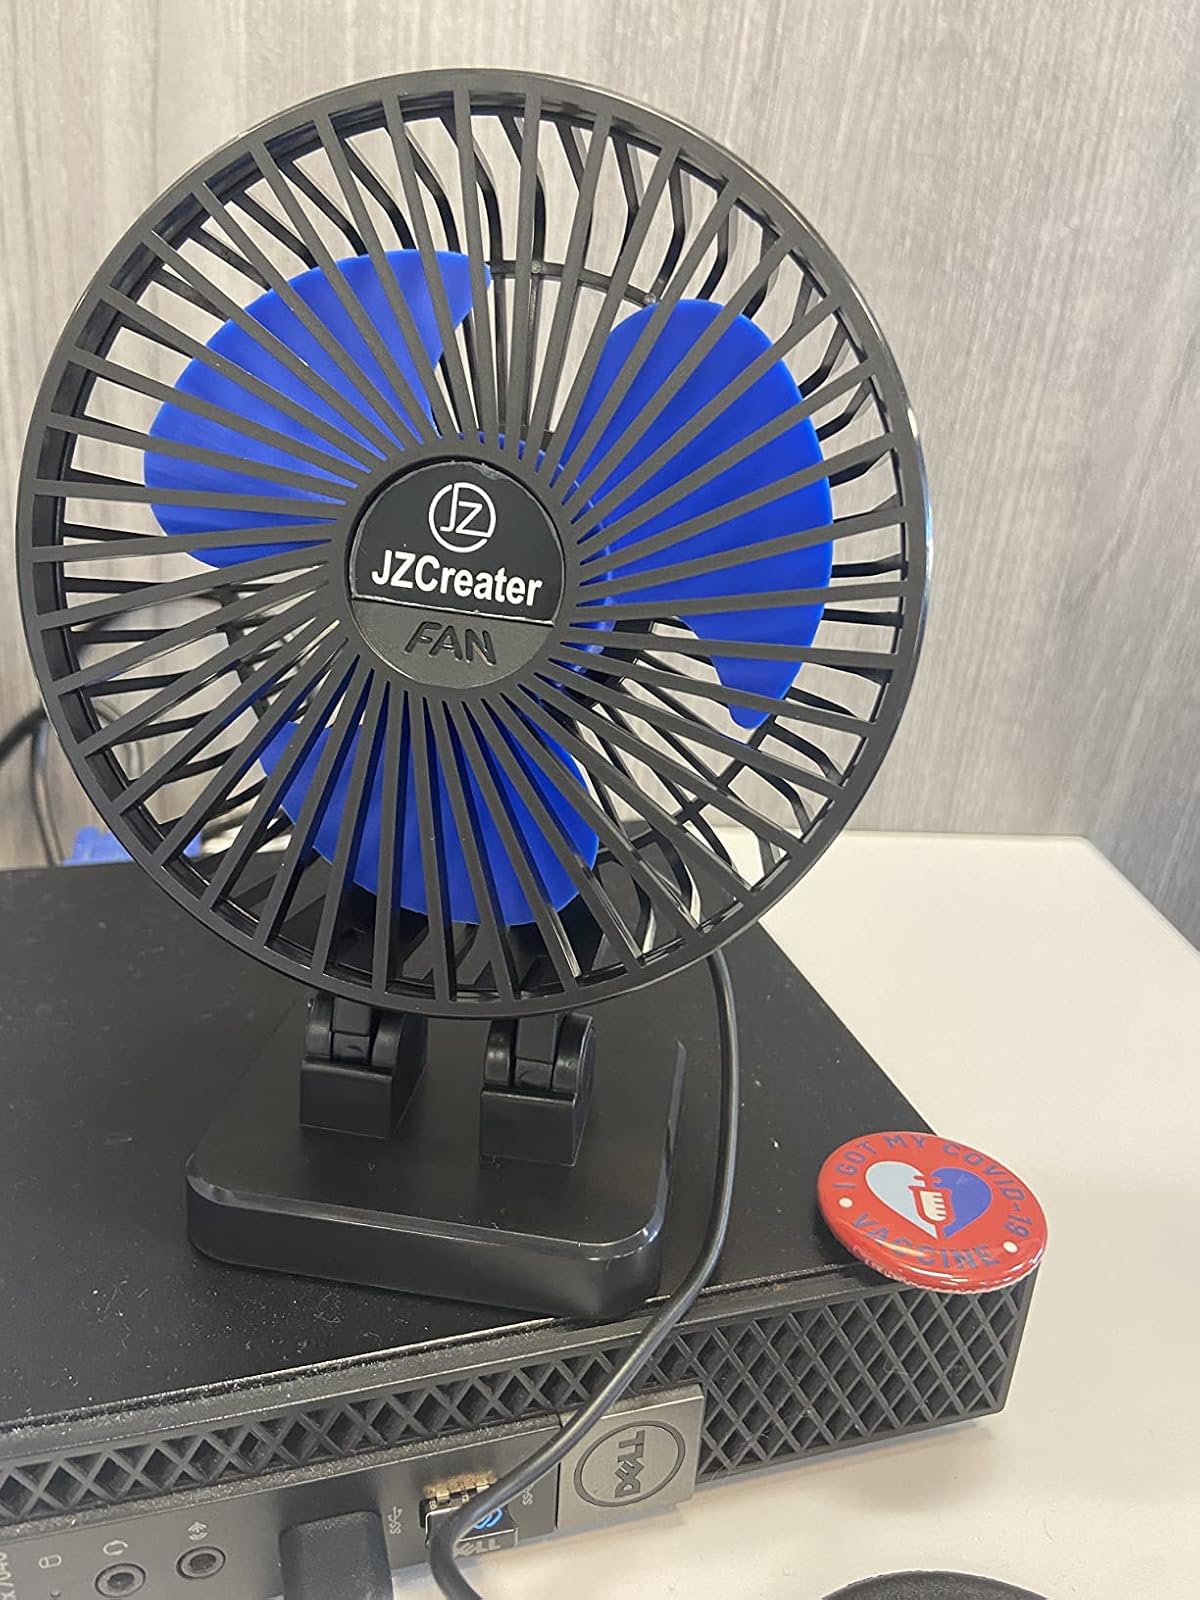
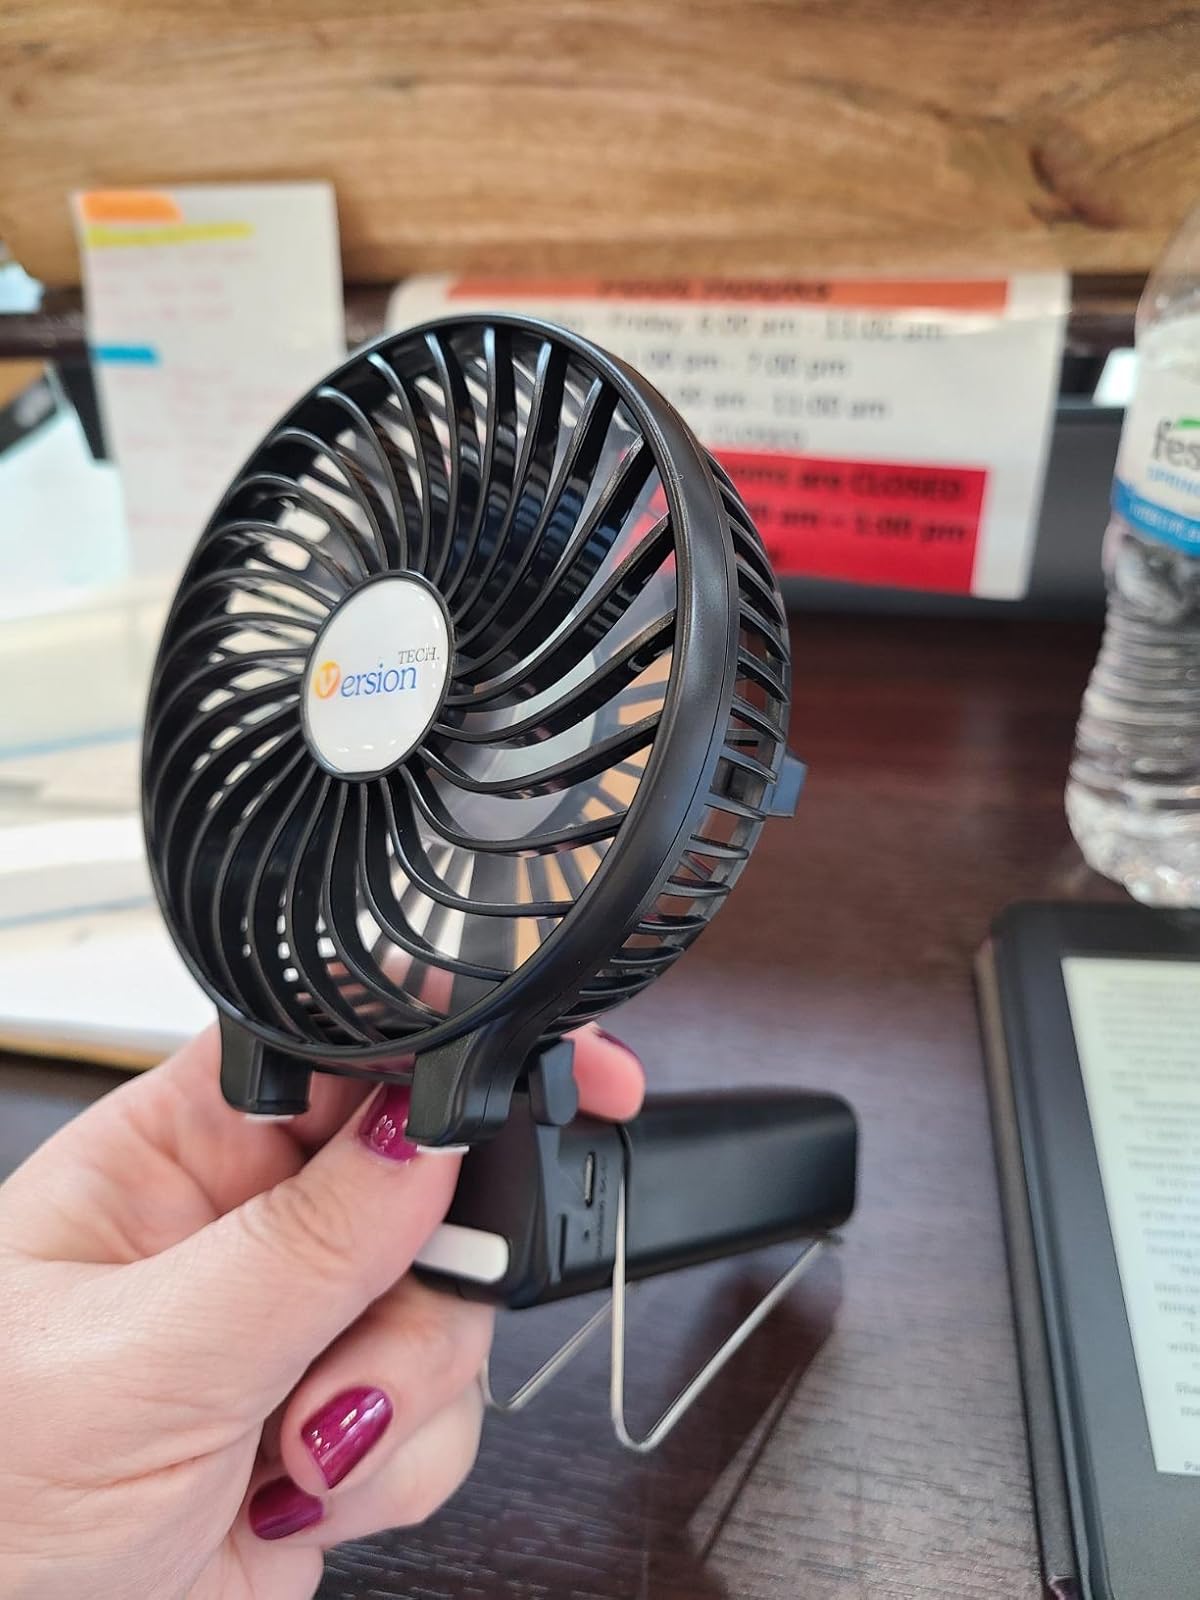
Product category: fan
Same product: no